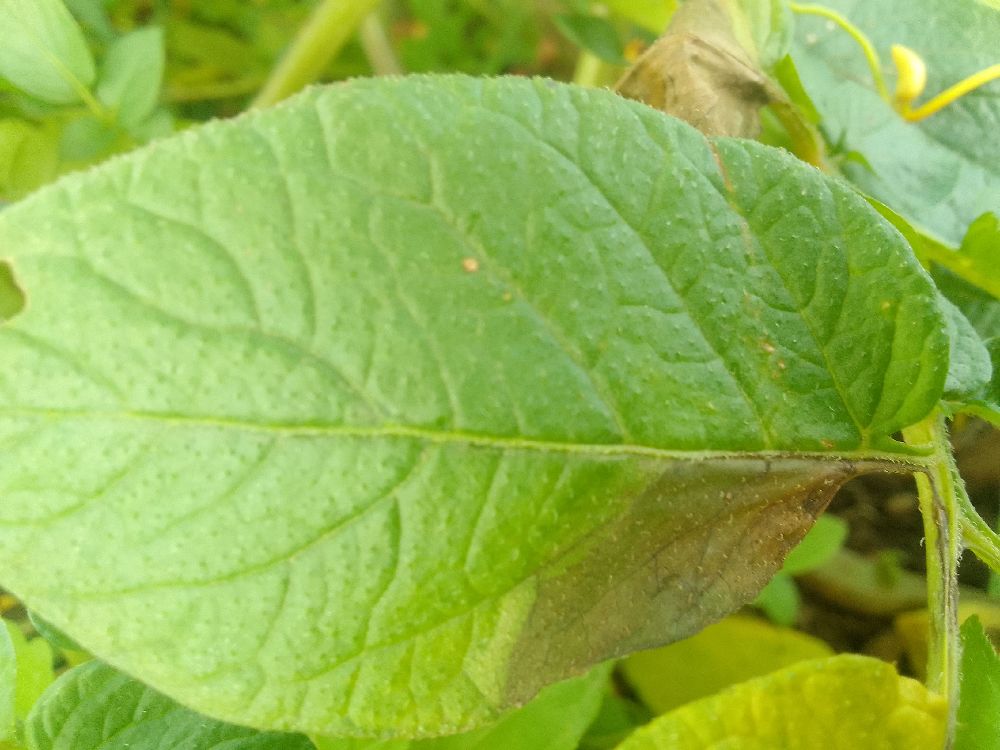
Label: Late blight